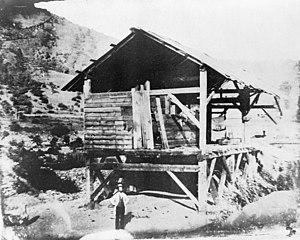
James Wilson Marshall, né le 8 octobre 1810, mort le 10 août 1885, était un Américain, menuisier et gérant d'une scierie pour le compte de John Sutter, qui découvrit de l'or le 22 janvier 1848 dans l'American River, à Sutter's Mill, ce qui provoqua la ruée vers l'or en Californie. Il fut chassé de ses terres par les chercheurs d'or et ne profita jamais de sa découverte.
3 janvier : Joseph Jenkins Roberts devient le premier président du Libéria.
Émeutes à Milan.
Cette page concerne des événements d'actualité qui se sont produits durant l'année 1848 du calendrier grégorien aux États-Unis.
Sutter's Mill était une scierie qui appartenait au pionnier suisse John Sutter au XIXᵉ siècle. Elle se trouve à Coloma sur la rive de l'American River.